The Joshua Tree Tours 2017 and 2019

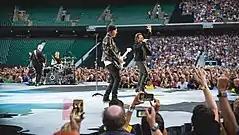
U2 opened shows on the tour by performing on the Joshua tree-shaped B-stage.

During the pre-show, the video screen displayed various poems. The band chose specific poetry "that expresses the experience of the country" in which they were performing so the audience members could reflect on it before the concerts. Selected works included: "The Border: A Double Sonnet" by Alberto Ríos; "Kaddish for Leonard Cohen" and "Ain't You Scared of the Sacred" by George Elliott Clarke; "I Hear America Singing" by Walt Whitman; "Ghazal for White Hen Pantry" by Jamila Woods; "One Today" by Richard Blanco; "Filipineza" by Bino Realuyo; and works by Pedro Pietri, Lucille Clifton, and Langston Hughes. The first ten concerts featured the Pogues' song "A Rainy Night in Soho" as introduction music to accompany U2 taking the stage; starting with their performance at the Bonnaroo Music Festival, the Waterboys' song "The Whole of the Moon" was used instead for the remaining of the tour.